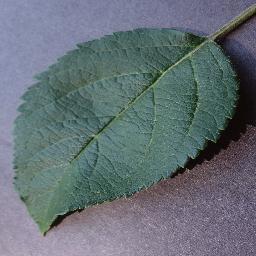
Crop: apple
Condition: healthy